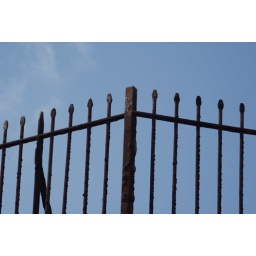
fence the sky in